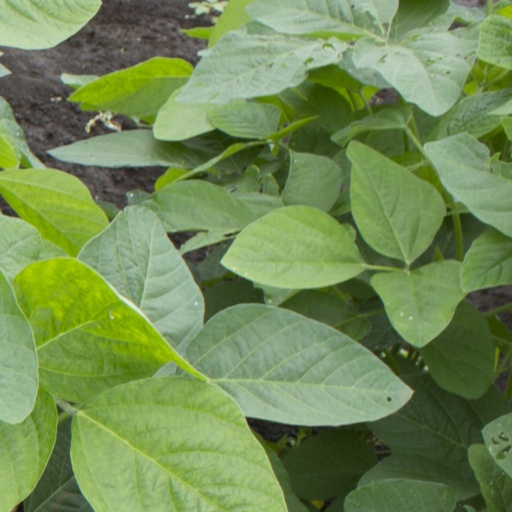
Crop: soybean